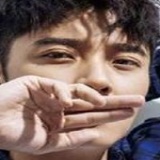
diễn viên Trương Đan Phong